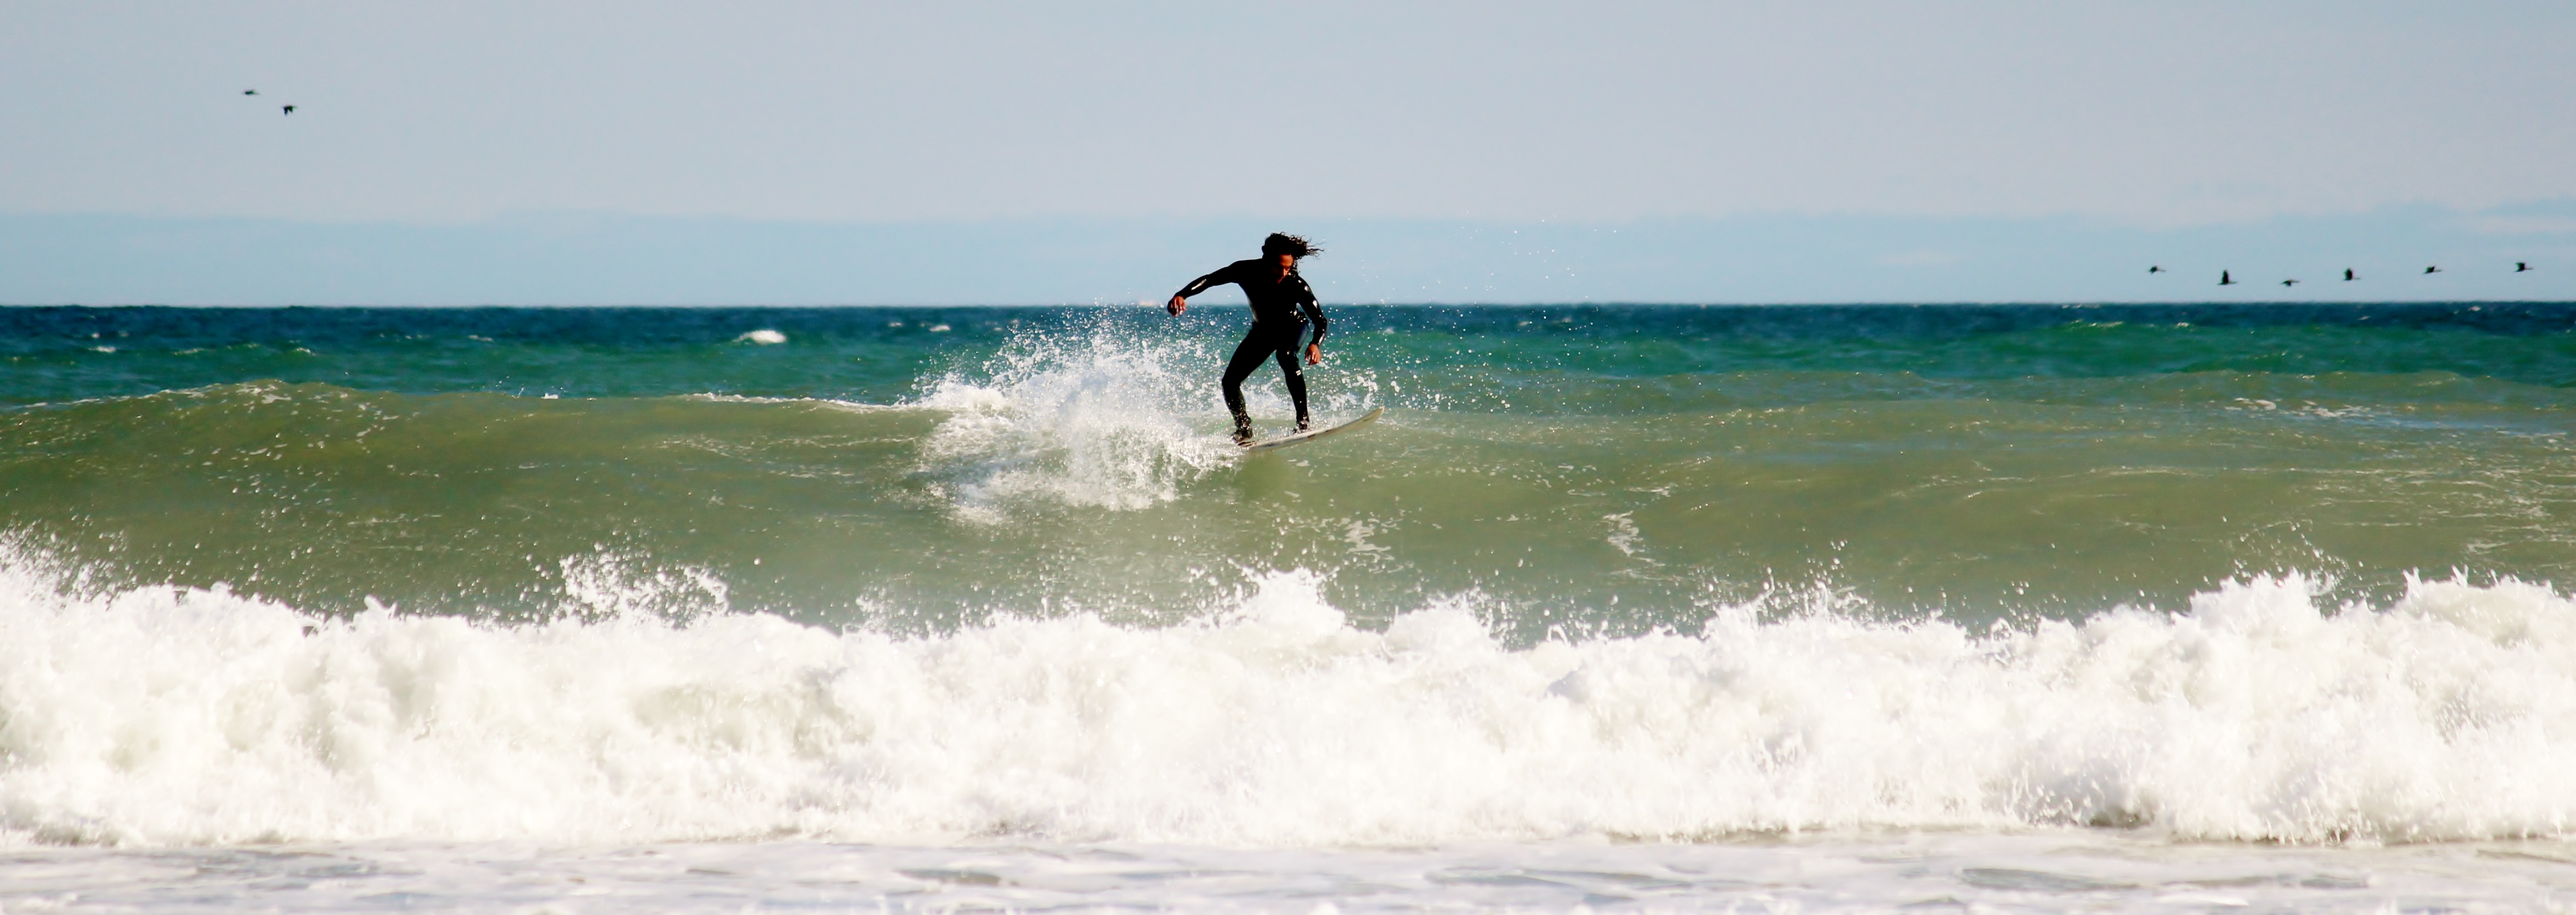
man, beach, sea, coast, ocean, wave, wind, surfer, surf, surfing, surfboard, extreme sport, leisure, skill, sports, wetsuit, water sports, water sport, wind wave, boardsport, surfing equipment and supplies, surface water sports